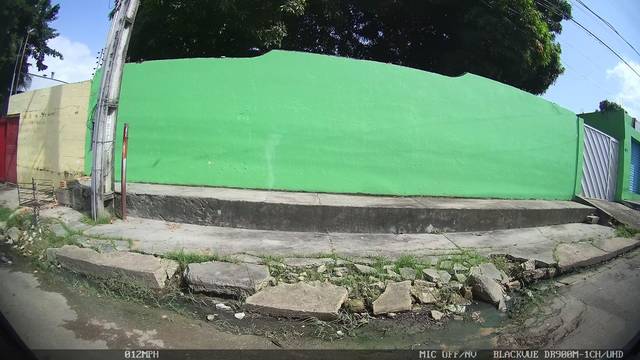
Region: Brazil
Coordinates: -3.107, -59.993